Battle of Big Bethel

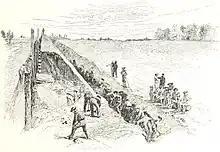
The 4th Massachusetts Regiment works to fortify Camp Butler

On May 27, 1861, General Butler sent a force west to occupy the lightly defended adjacent town of Newport News at Newport News Point, an excellent anchorage for the Union Navy. This force established and significantly fortified Camp Butler and a battery at Newport News Point that could cover the entrance to the James River ship canal and the mouth of the Nansemond River. By May 29 Butler's force, which included the 1st Vermont Infantry, Colonel John A. Bendix's 7th New York Volunteer Infantry Regiment (a regiment of German speakers), the 4th Massachusetts Volunteer Infantry Regiment, Scott's Life Guards and a detachment of U.S. regulars to man artillery, completed the mission. On June 8, 1861, the camp, which was commanded by Colonel Phelps of the 1st Vermont Infantry, also was reinforced by the 9th New York Volunteer Infantry Regiment (Hawkin's Zouaves). Butler also further occupied and expanded Camp Hamilton, started by Colonel Dimick in the equally lightly defended, adjacent town of Hampton, just beyond the confines of the fort and within the range of its guns. After Colonel Abram Duryee of the 5th New York Infantry commanded Camp Hamilton for a week, on June 4, 1861, Massachusetts militia Brigadier General Ebenezer Peirce assumed command.